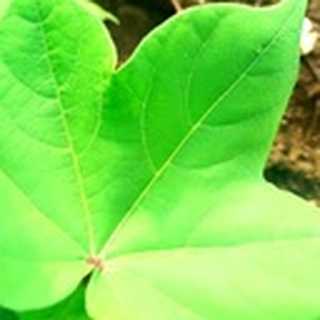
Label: healthy_cotton